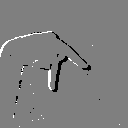
ASL letter: p